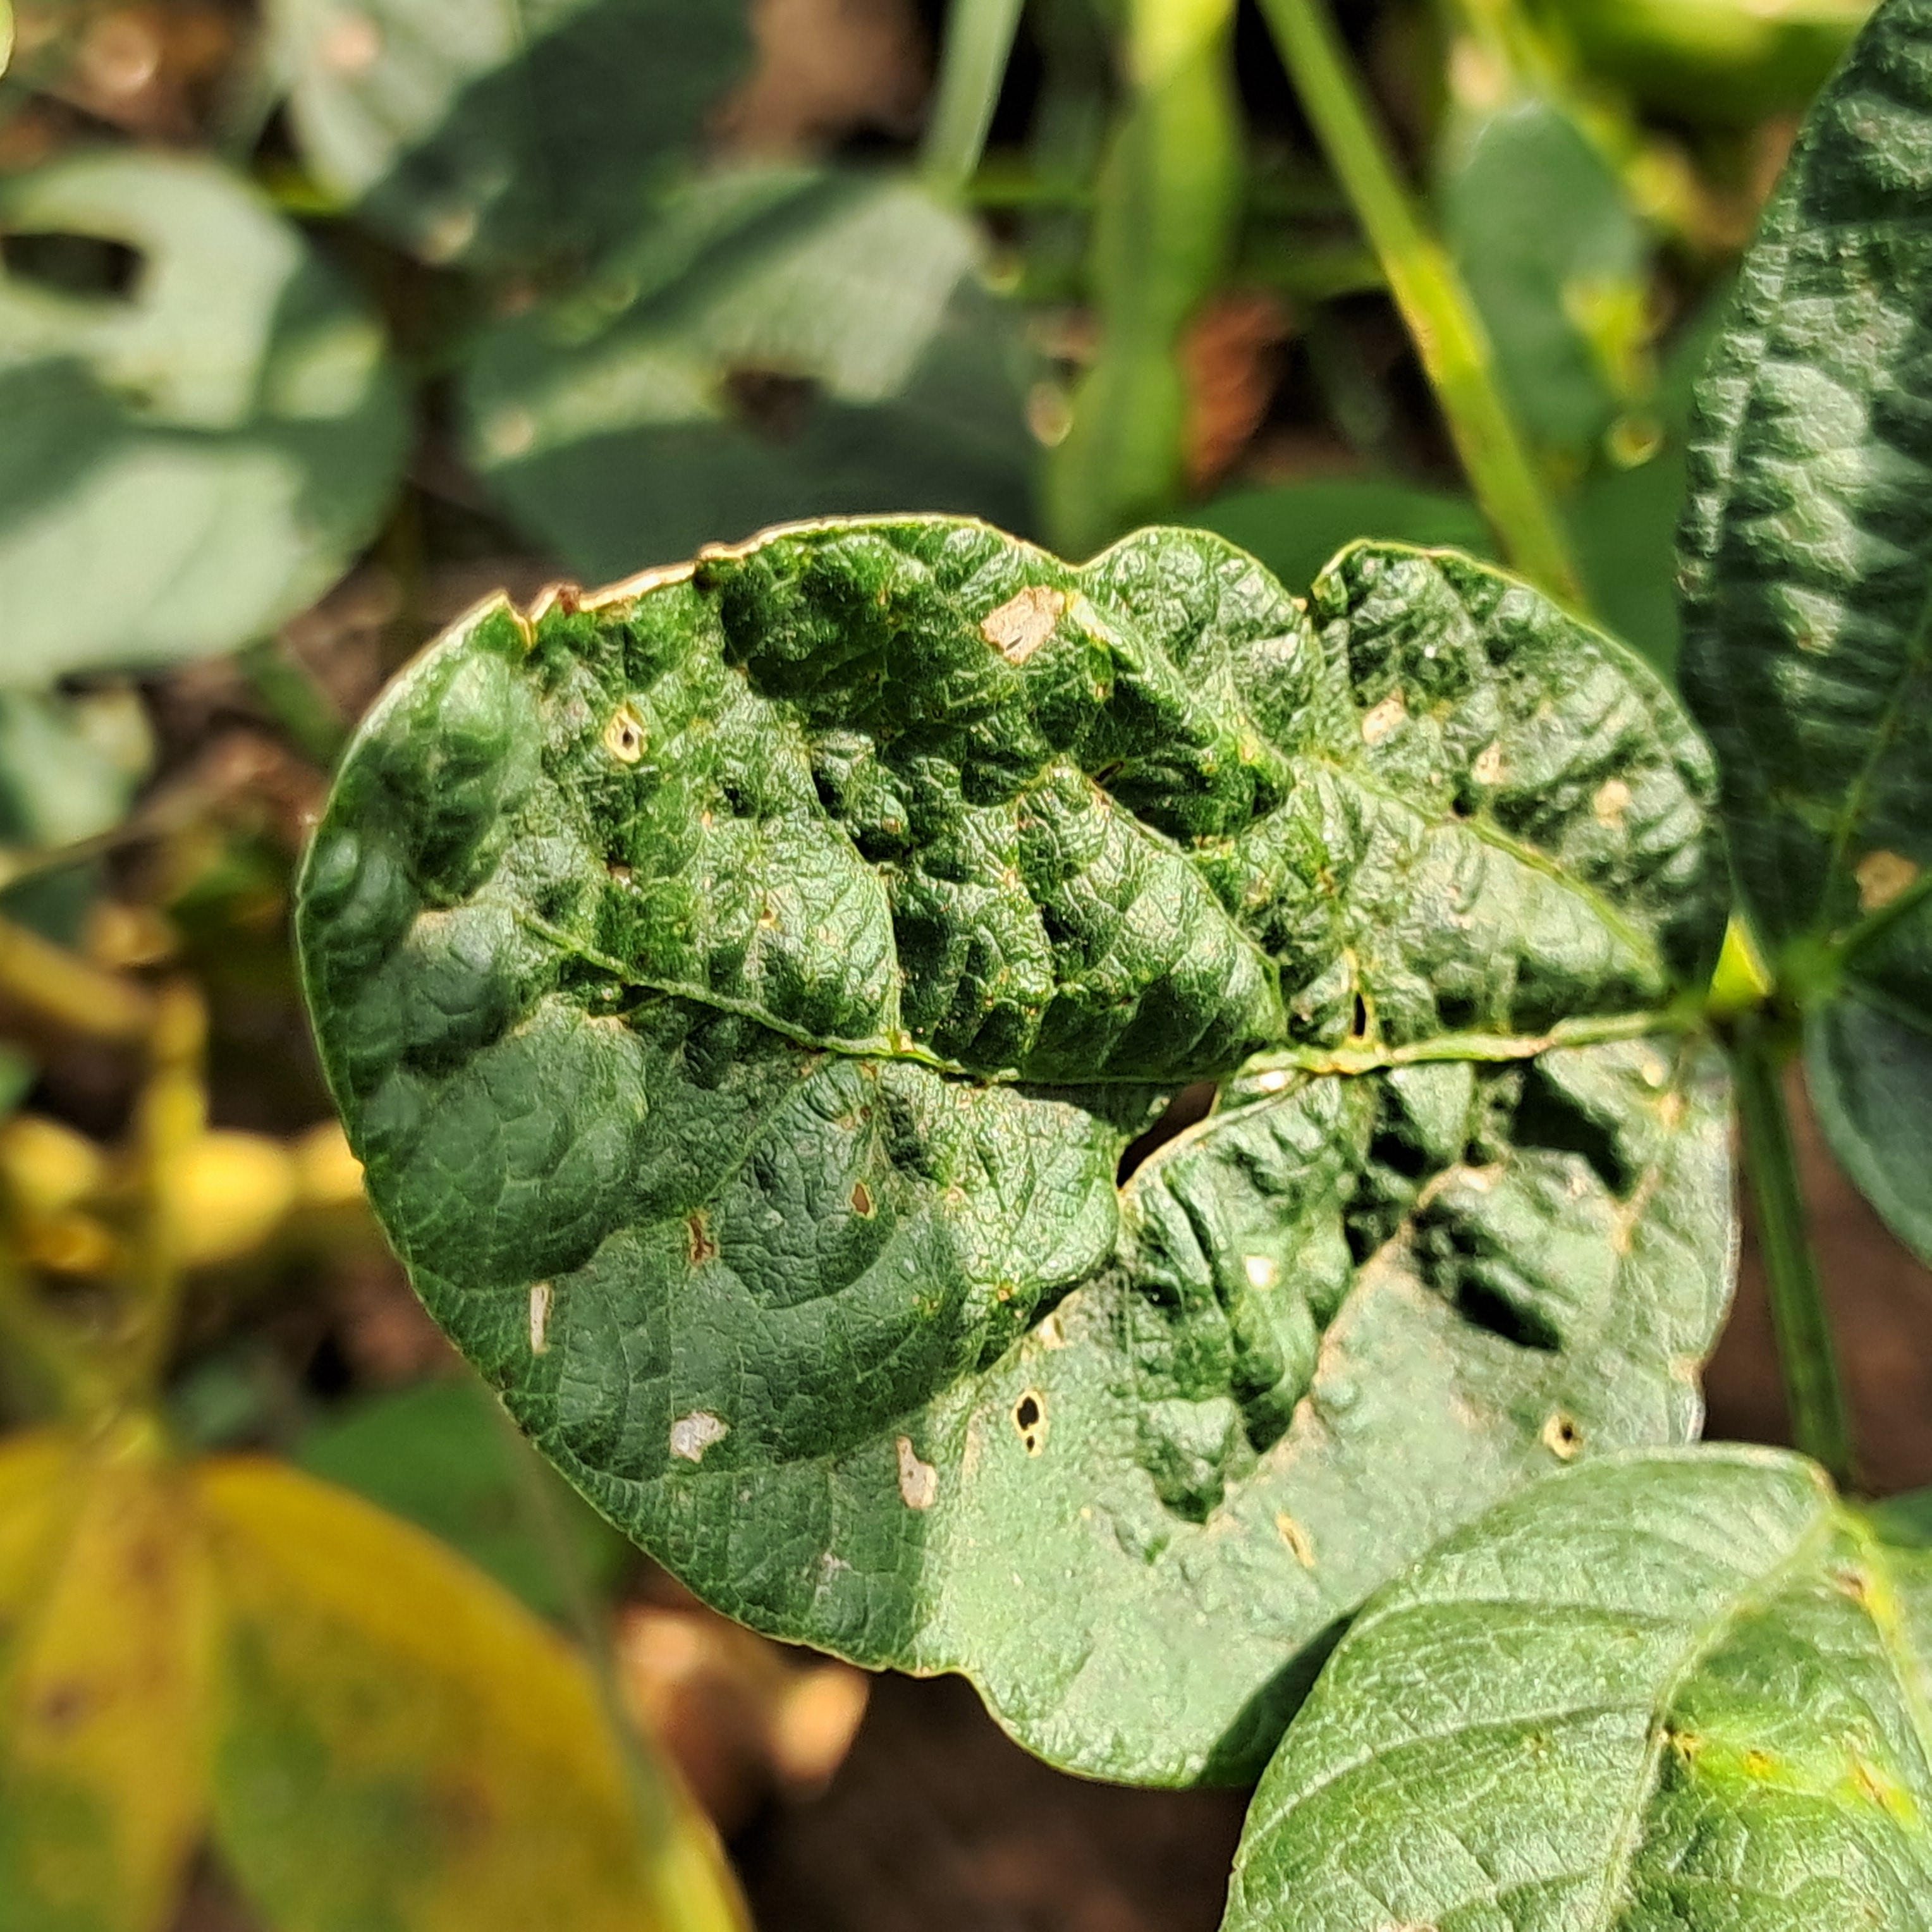
Label: Mosaic